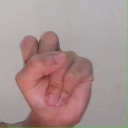
अक्षर: स